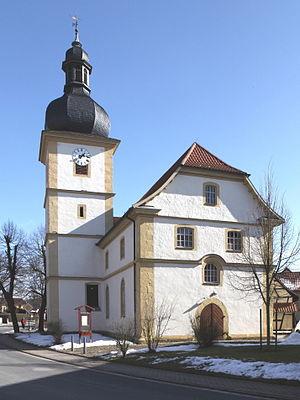
Seidingstadt est une ancienne commune de l'arrondissement de Hildburghausen en Thuringe, Allemagne qui est rattachée à Streufdorf le 1ᵉʳ juillet 1973.